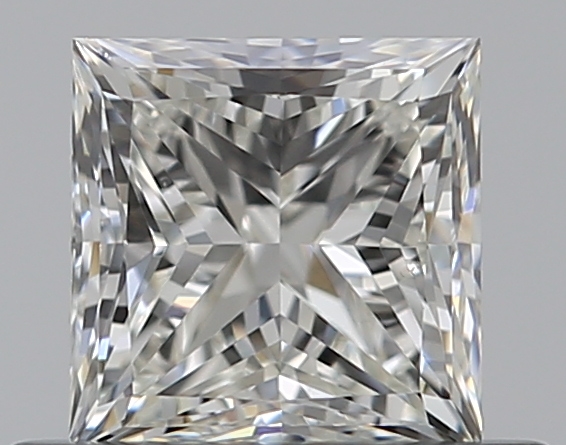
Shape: princess
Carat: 0.5
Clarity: VS2
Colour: I
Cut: EX
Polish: EX
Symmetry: GD
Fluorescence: N
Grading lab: GIA
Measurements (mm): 4.3 x 4.28 x 3.1